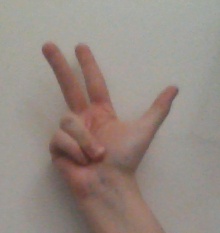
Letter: al